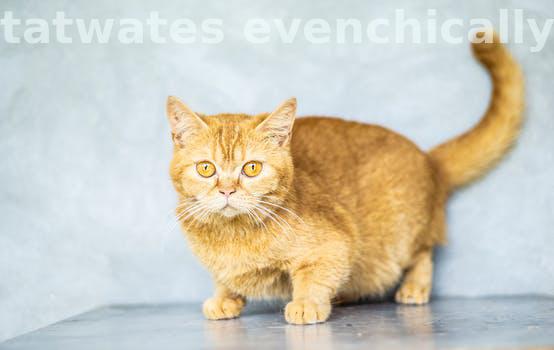
Label: Watermark